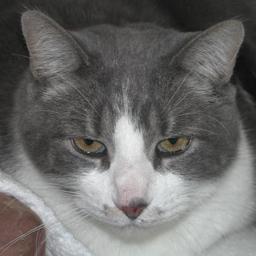
Animal: cats